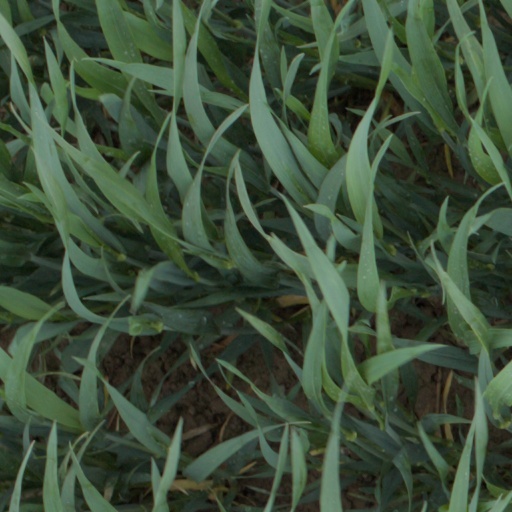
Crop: wheat